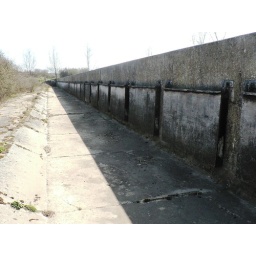
A river water control structure near Flatford Mill, something to do with flooding the marshes.